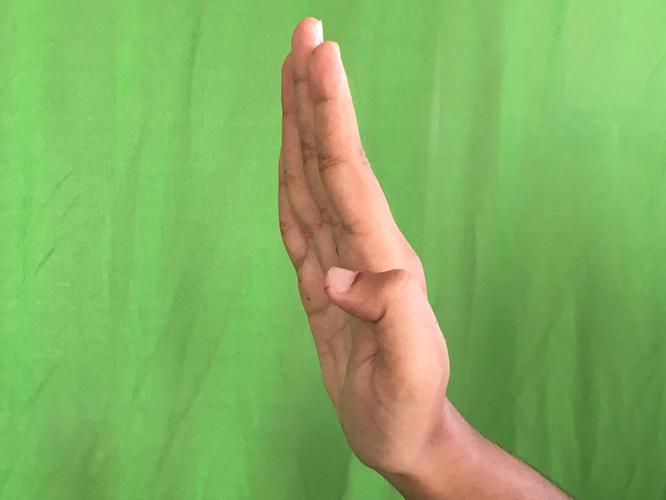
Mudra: Pathaka
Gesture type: single_hand